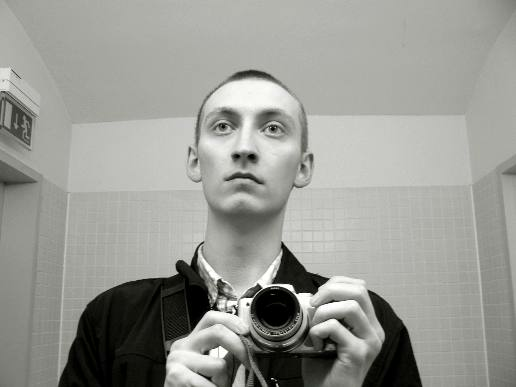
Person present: Yes